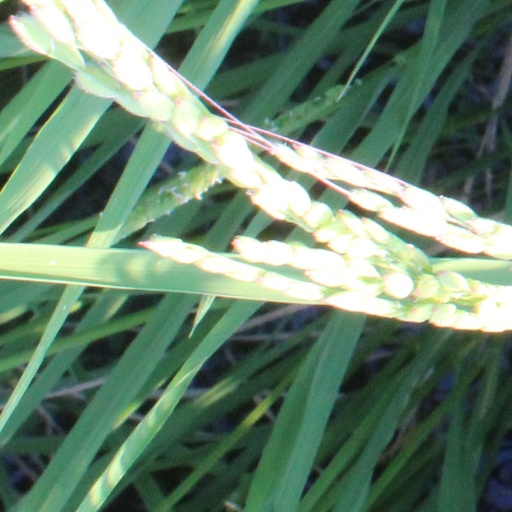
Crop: rice